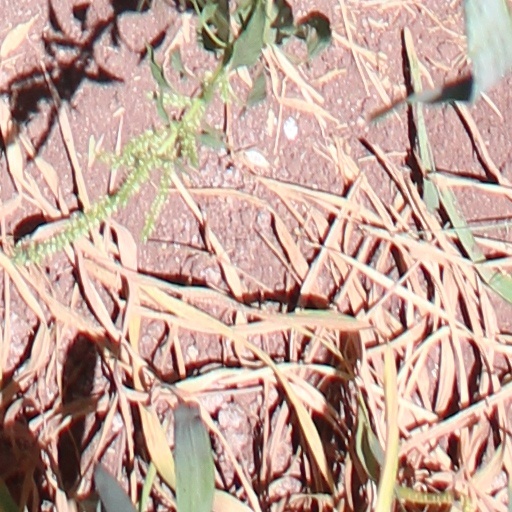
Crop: wheat